Mattiwilda Dobbs

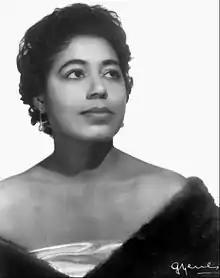
Dobbs in 1957

Mattiwilda Dobbs (July 11, 1925 – December 8, 2015) was an American coloratura soprano and was one of the first black singers to enjoy a major international career in opera. She was the first black singer to perform at La Scala in Italy, the first black woman to receive a long-term performance contract and to sing a lead role at the Metropolitan Opera, New York and the first black singer to play a lead role at the San Francisco Opera.